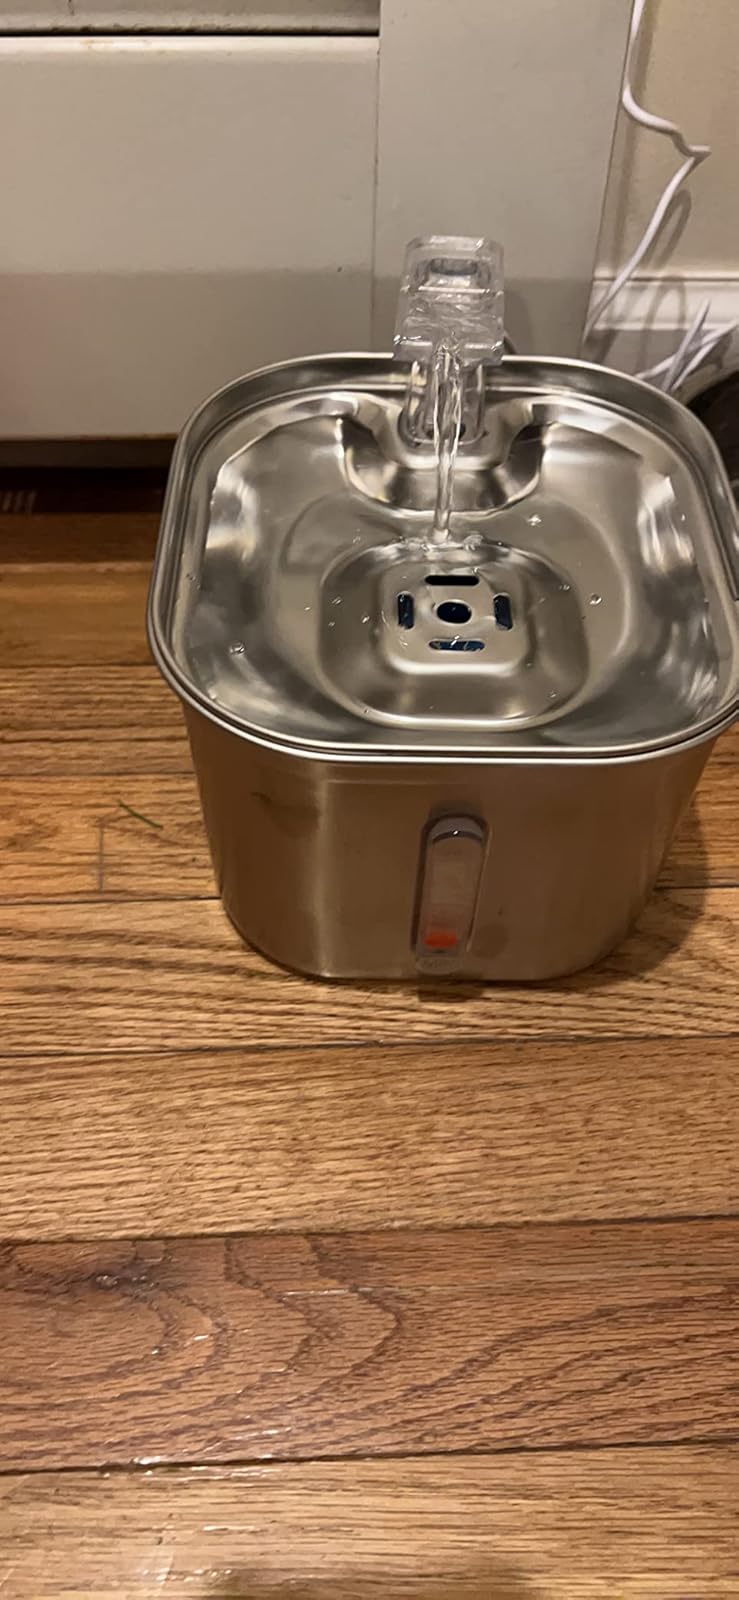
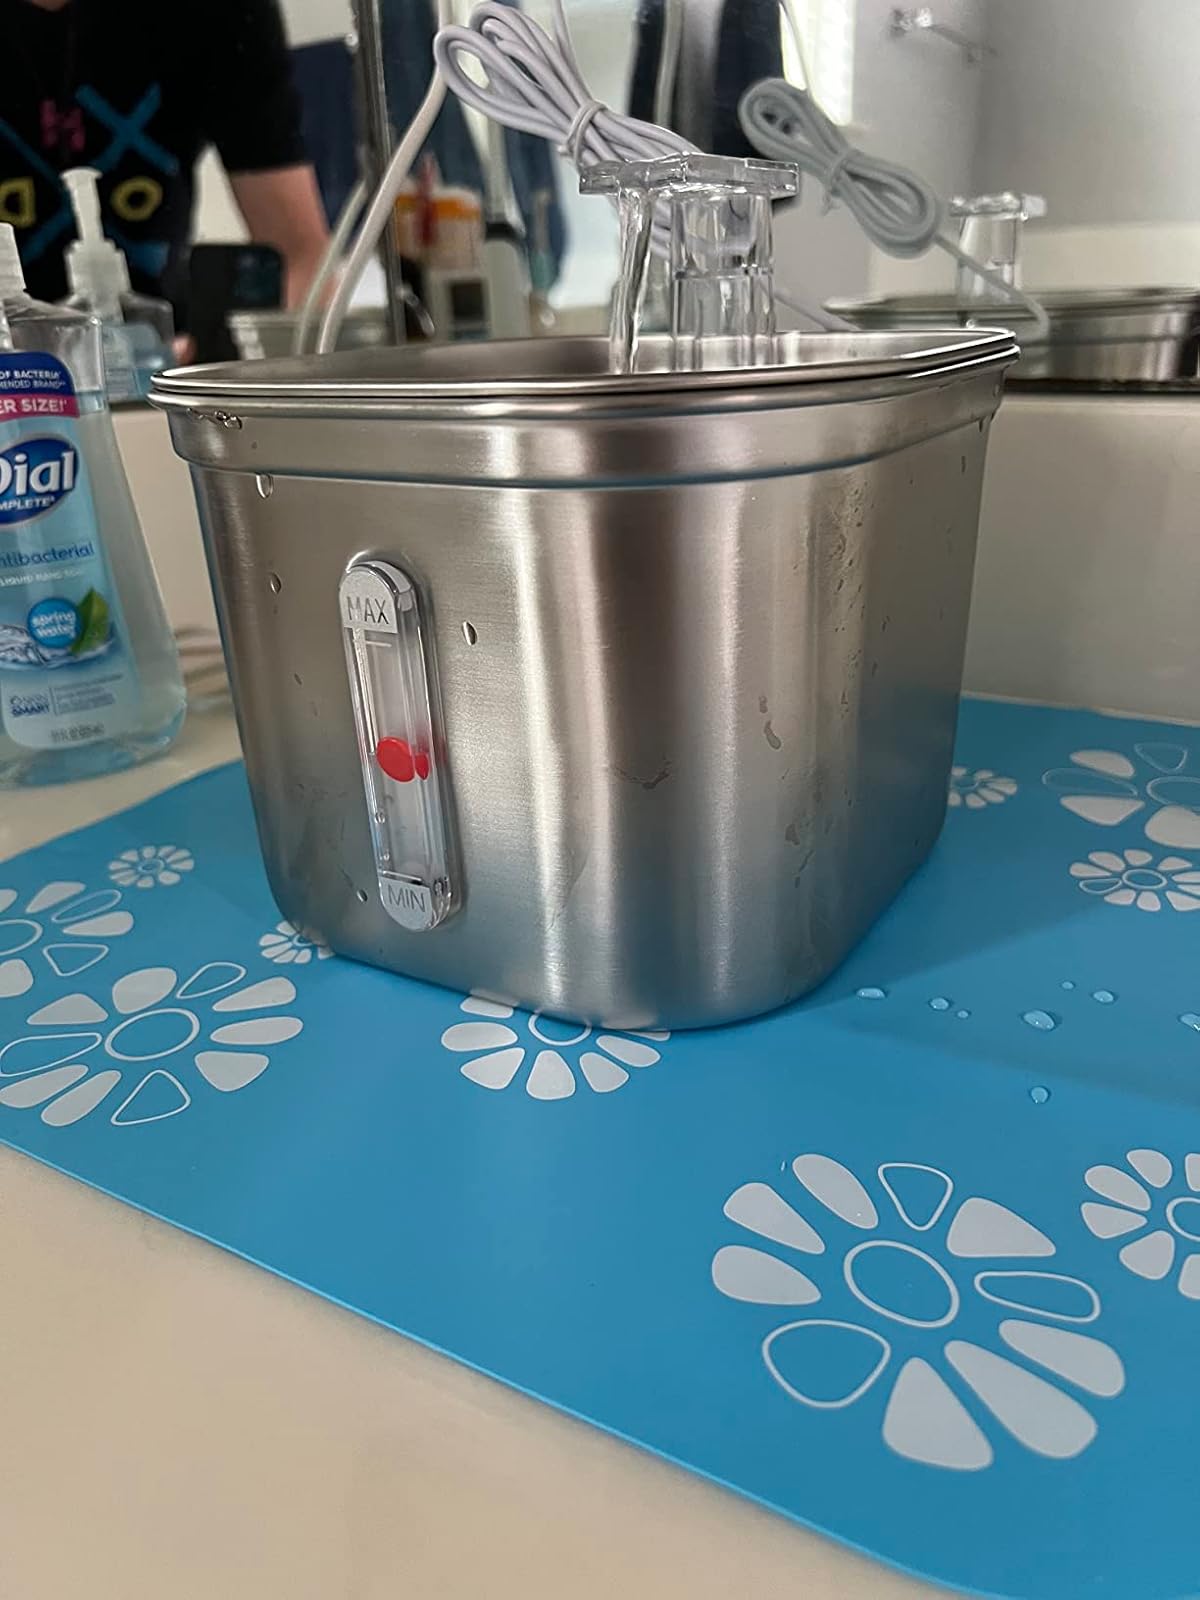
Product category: items_bowl
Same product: yes